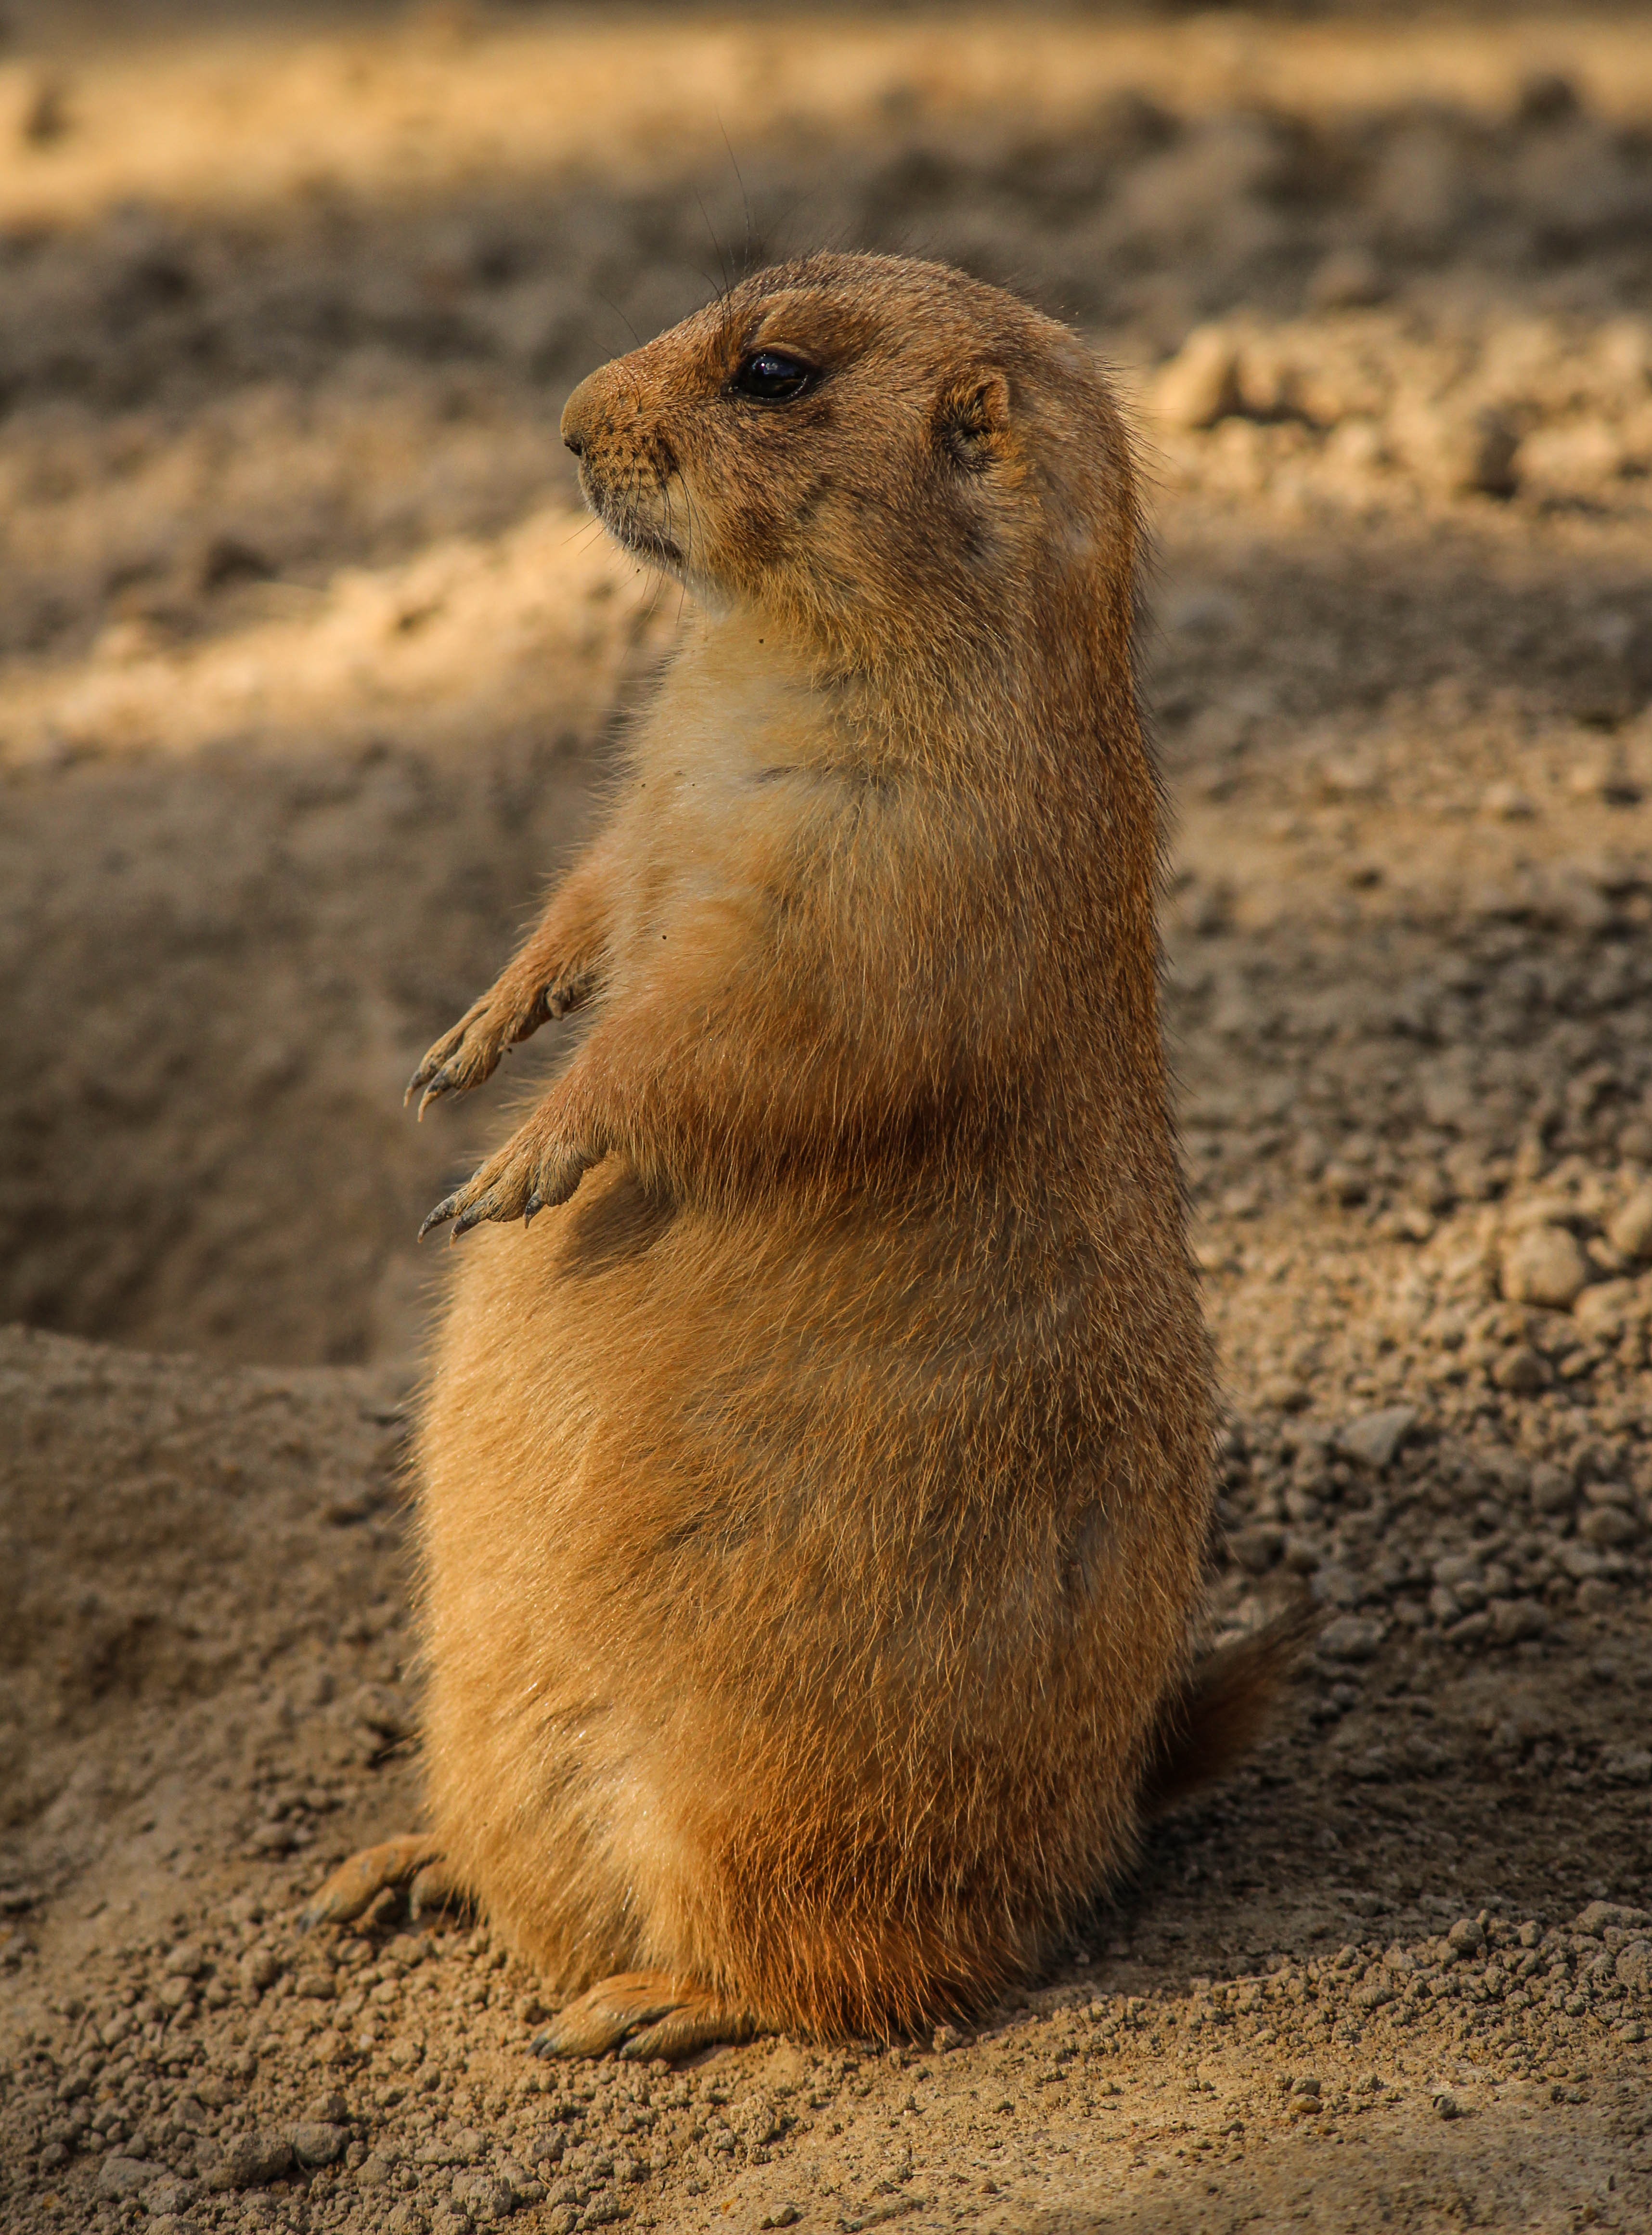
nature, wilderness, animal, wildlife, wild, environment, mammal, squirrel, rodent, fauna, outdoors, whiskers, zoology, vertebrate, species, alert, marmot, prairie dog, ground squirrel, cynomys, burrowing rodent